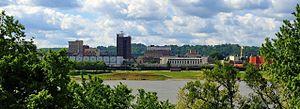
L'État américain de Virginie-Occidentale est divisé en 232 municipalités, qui ont le statut de city, de town ou de village.